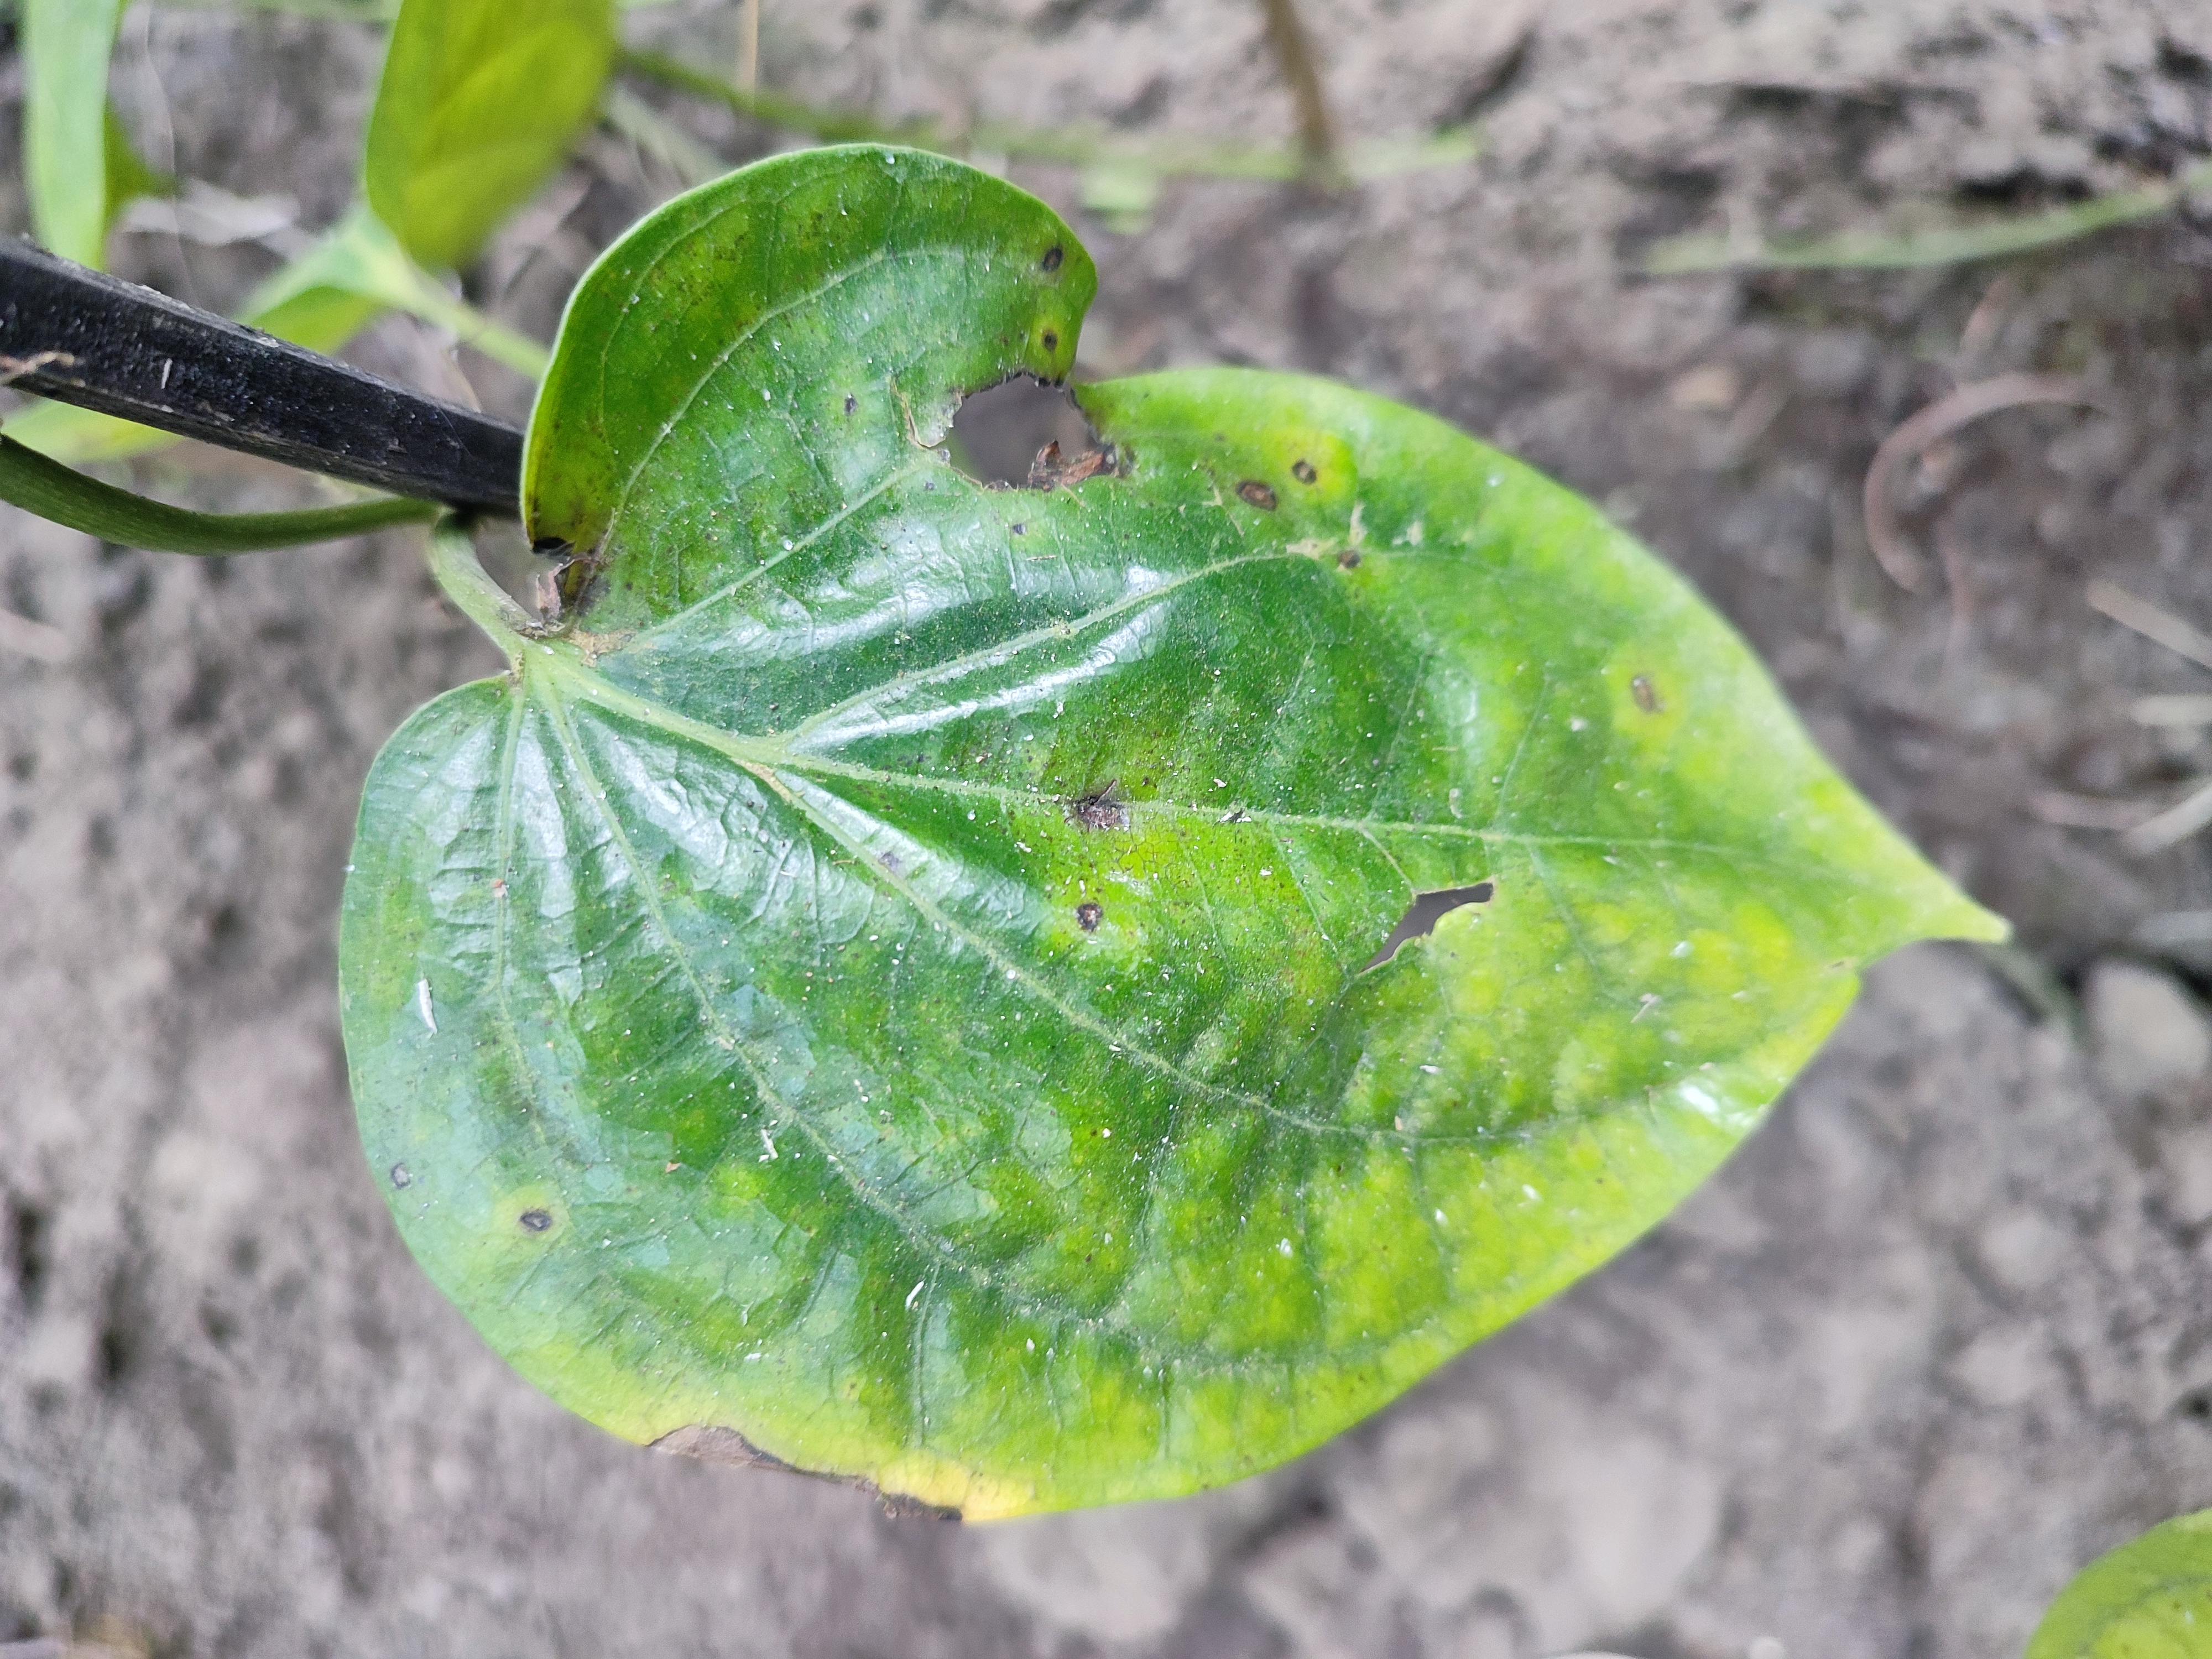
Label: Bacterial_Leaf_Disease